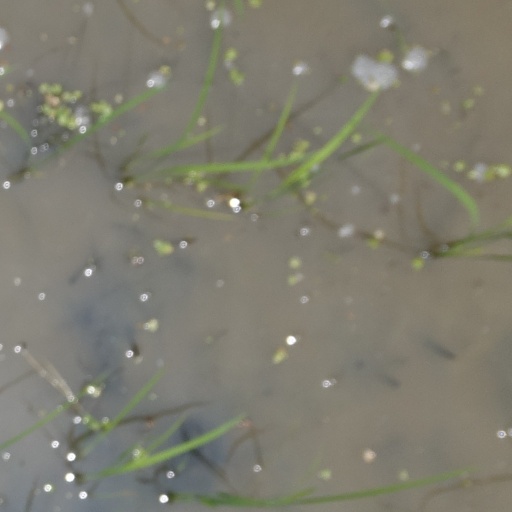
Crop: rice